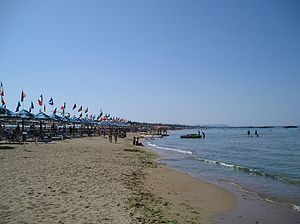
Pescara / Historie
Stranden ved Pescara.
Pescara er hovedbyen i provinsen Pescara og er med 120.286 indbyggere den største by i regionen Abruzzo i det centrale Italien. Byen ligger, hvor floden Aterno-Pescara munder ud i Adriaterhavet. På trods af sin størrelse er Pescara i sin nuværende form en af regionens yngste byer, opstået i 1927 ved sammenslutningen af det lille fiskerleje Pescara i provinsen Chieti med havnebyen Castellamare Adriatico på nordsiden af floden i provinsen Teramo. Ved samme lejlighed opstod provinsen Pescara. En af de vigtigste initiativtagere til oprettelsen af den samlede kommune og nye provins var digteren Gabriele D'Annunzio, der var født i Pescara.